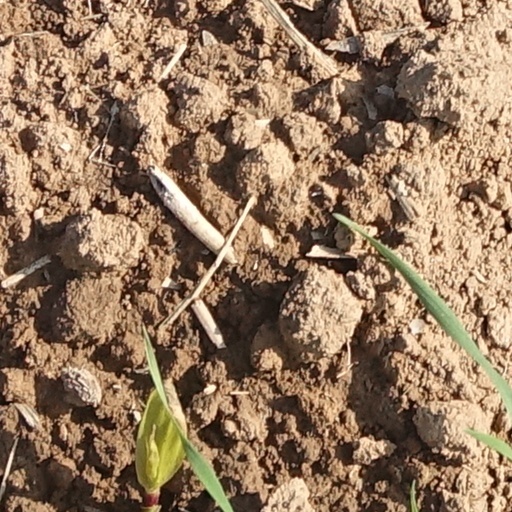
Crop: wheat